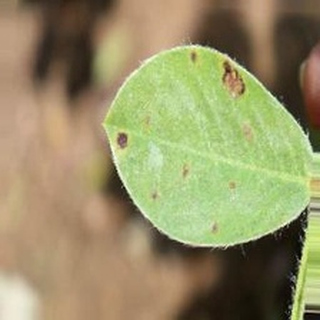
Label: groundnut_early_leaf_spot